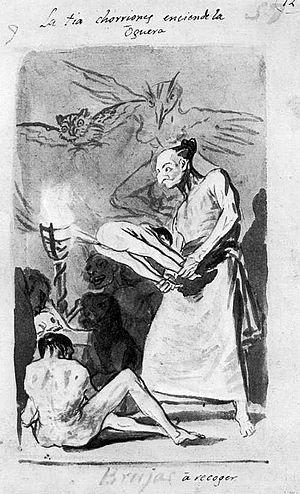
L’Album B est une collection de dessins réalisés par Francisco de Goya et commencée en 1796 à Sanlúcar de Barrameda et Doñada, où Goya était invité par la duchesse d'Alba, récemment devenue veuve de José Álvarez de Toledo y Gonzaga, duc d'Alba, et terminée en 1797 à Madrid.
L'eau-forte Sopla est une gravure de la série Los caprichos du peintre espagnol Francisco de Goya. Elle porte le numéro 69 dans la série des 80 gravures. Elle a été publiée en 1799.